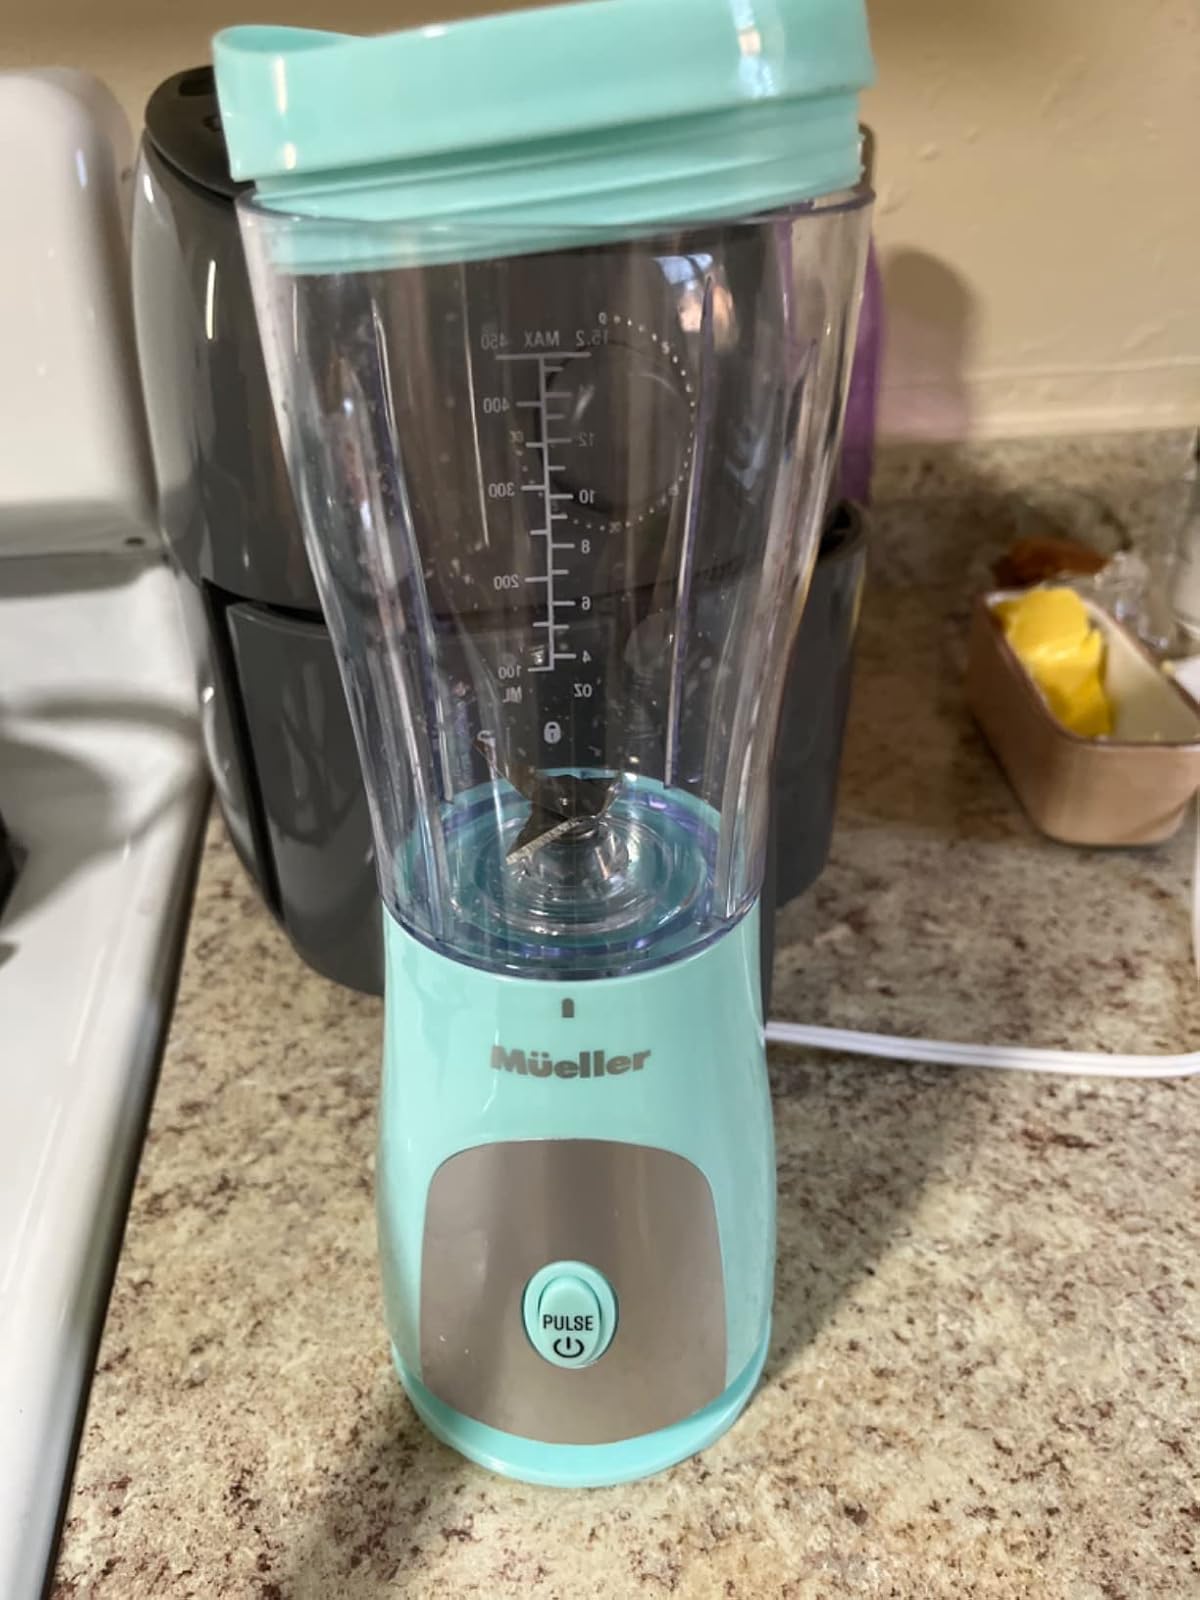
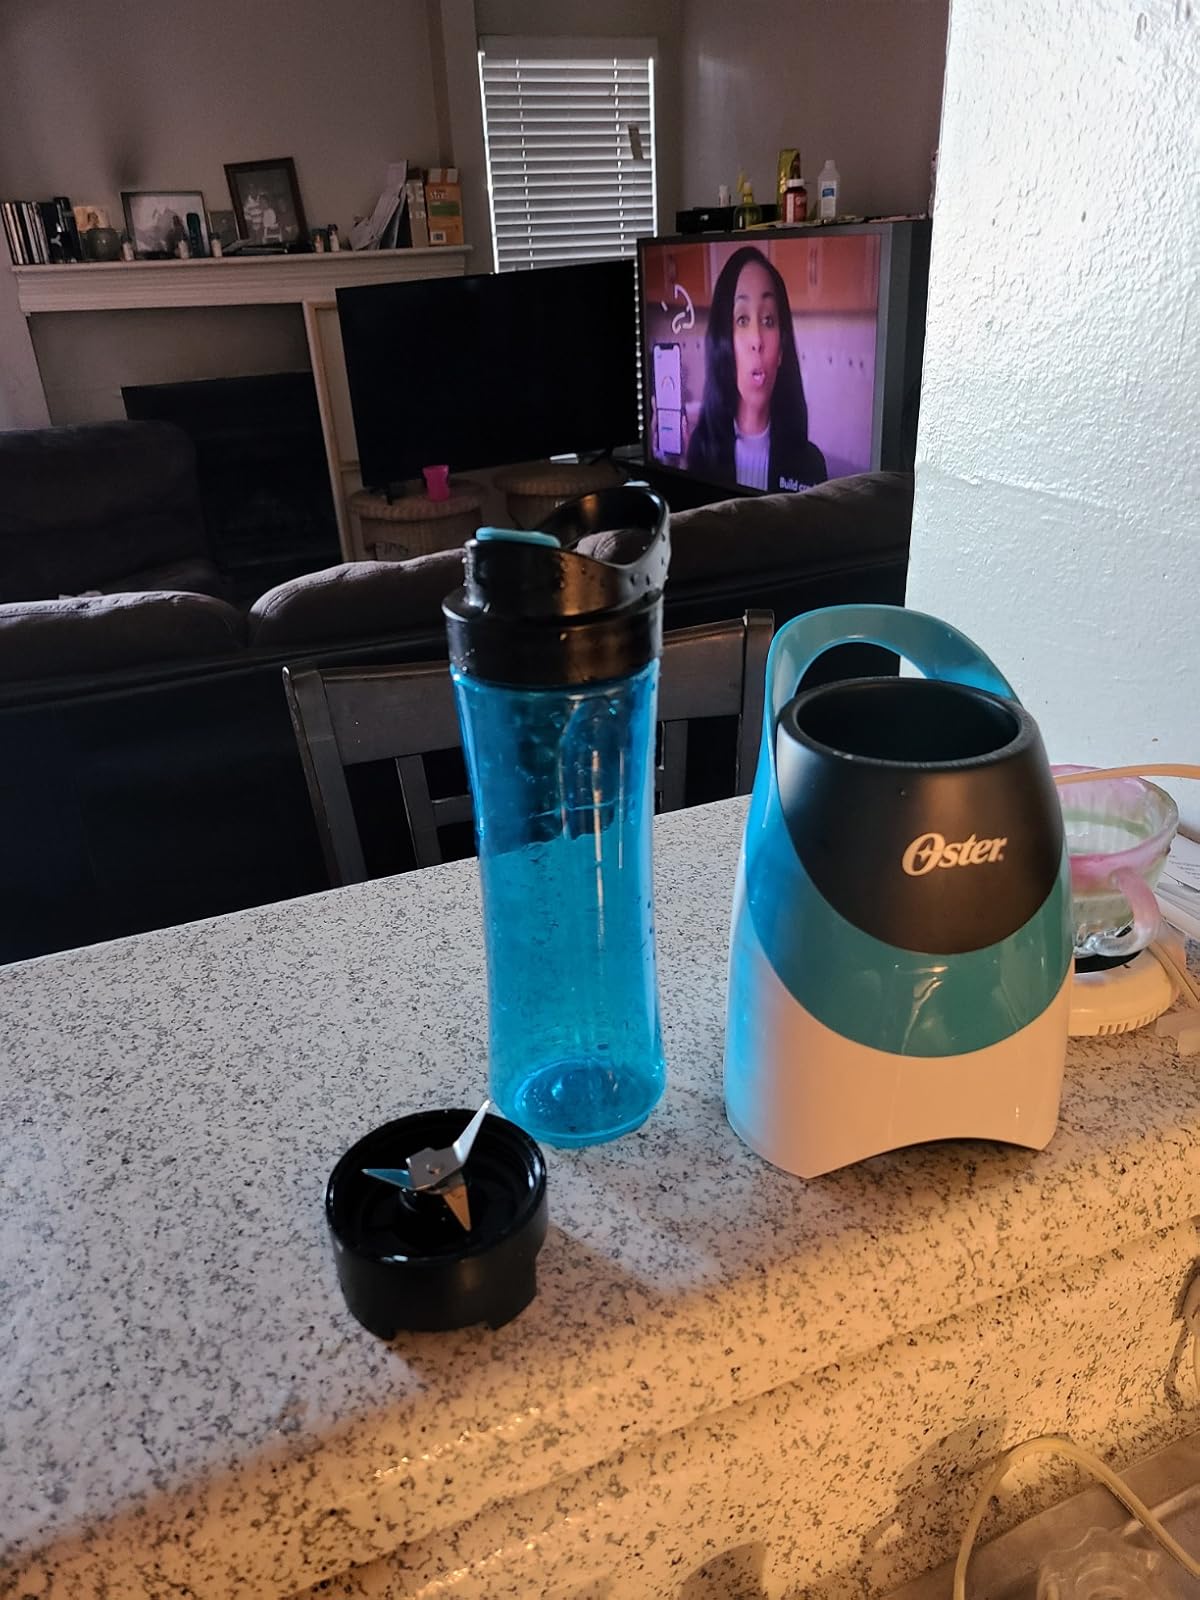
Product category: items_blender
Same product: no